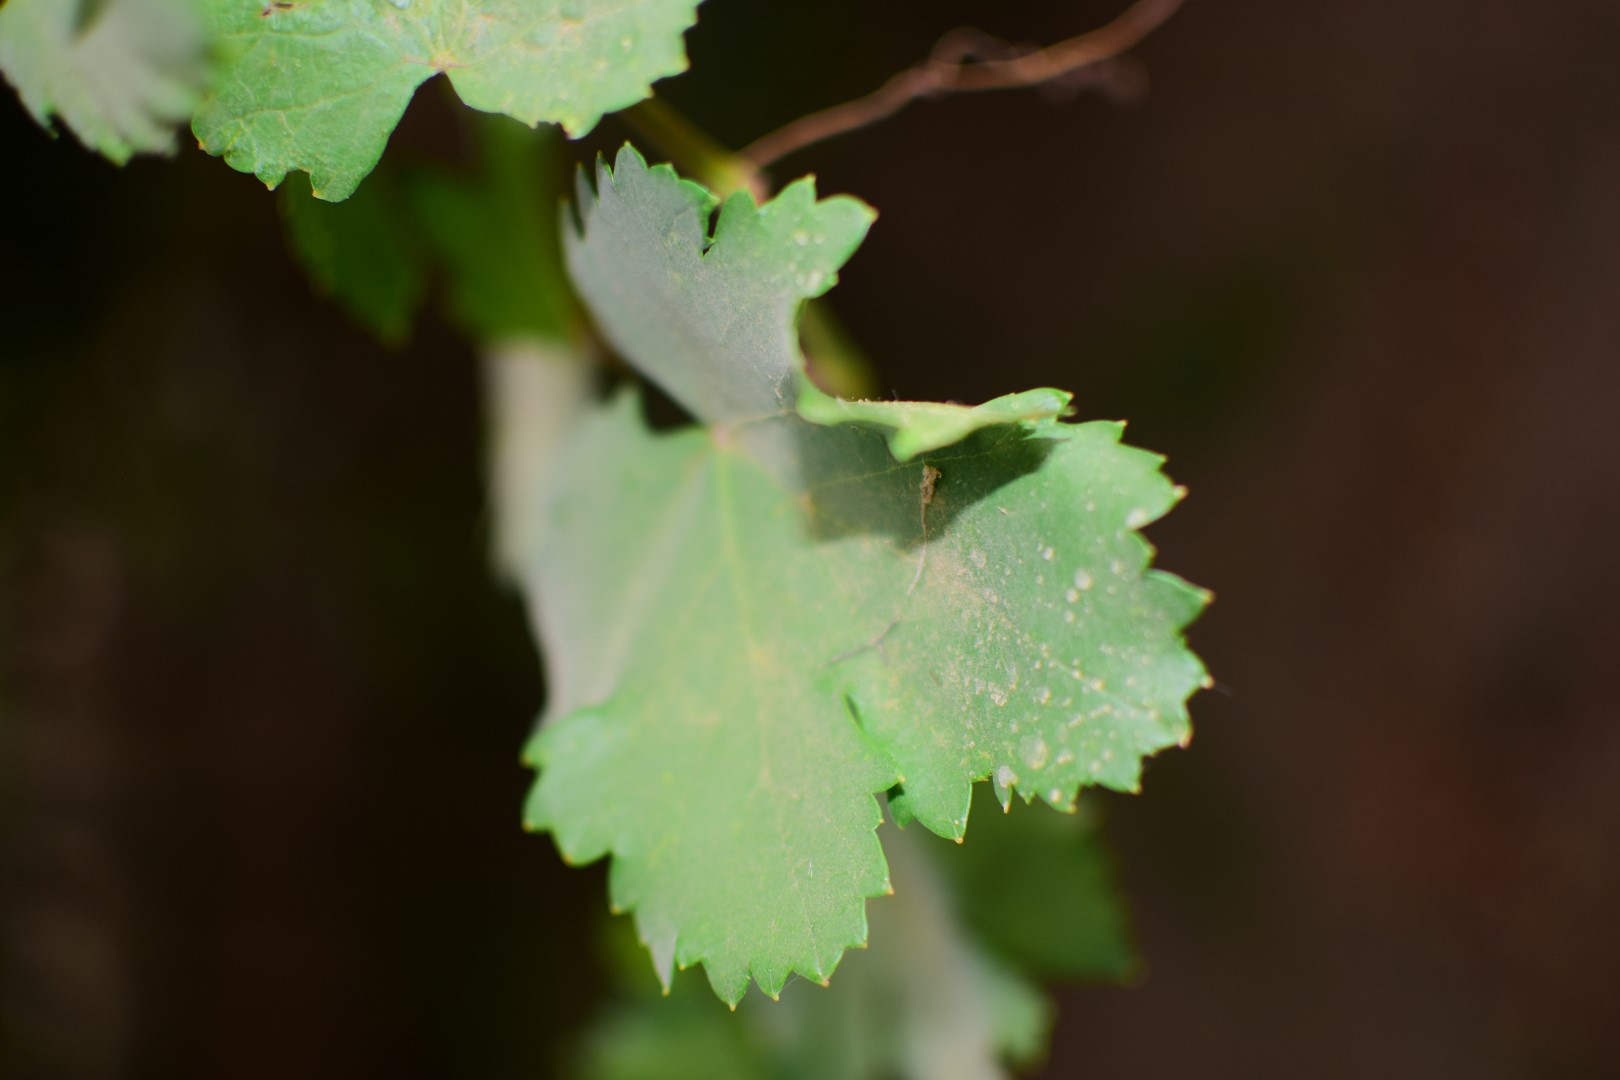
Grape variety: Kamali